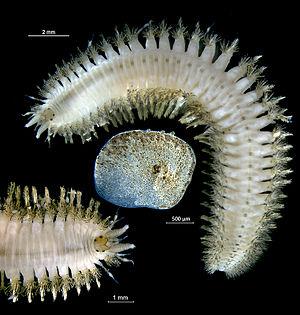
Aciculata est un ordre de vers polychètes.
Les Phyllodocida sont un sous-ordre de vers marins polychètes.
Les Polynoidae sont une famille de vers marins polychètes de l'ordre des Aciculata.